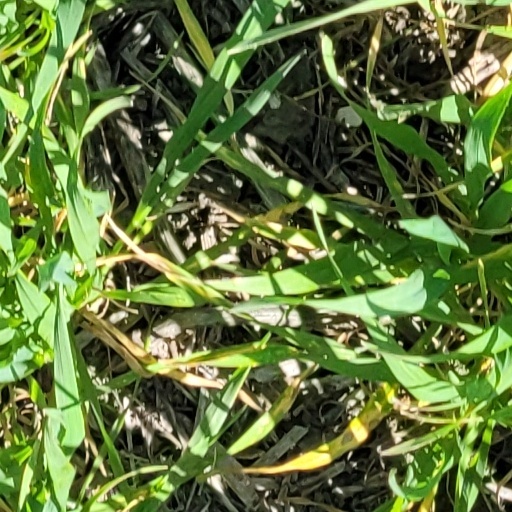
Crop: wheat